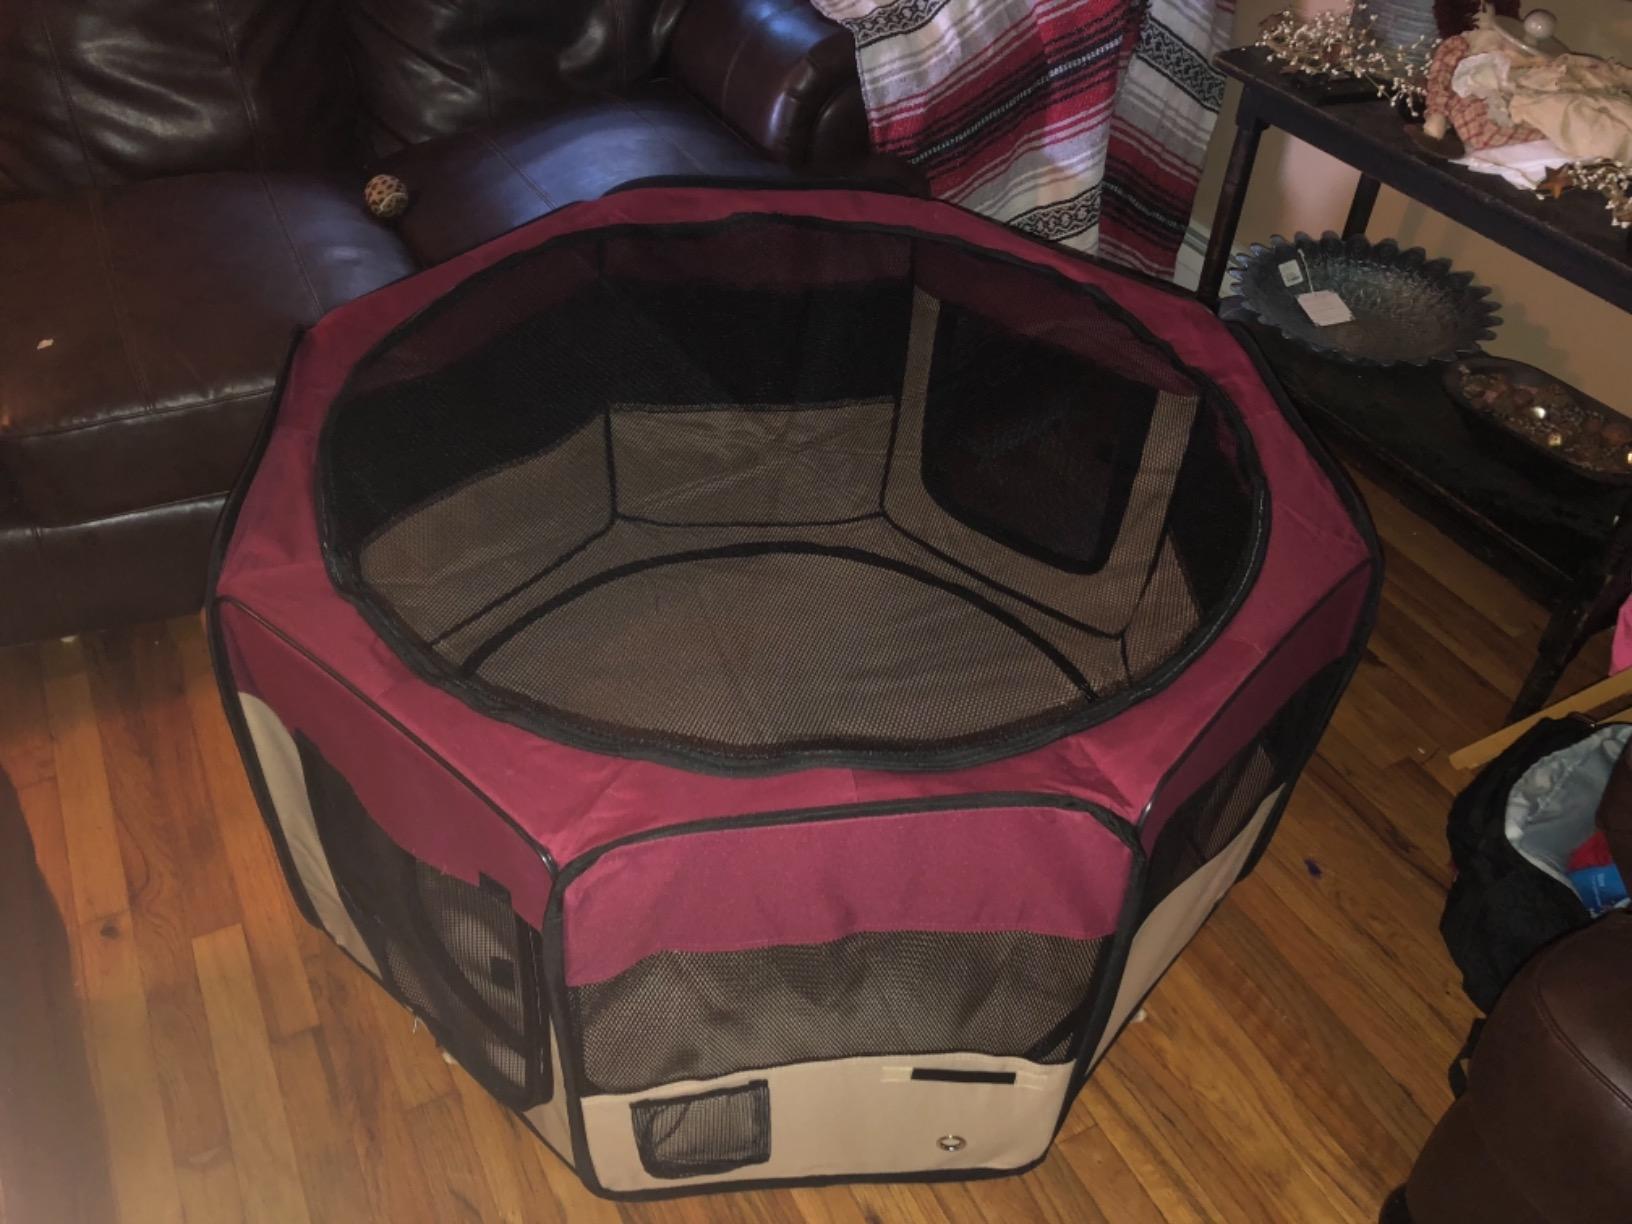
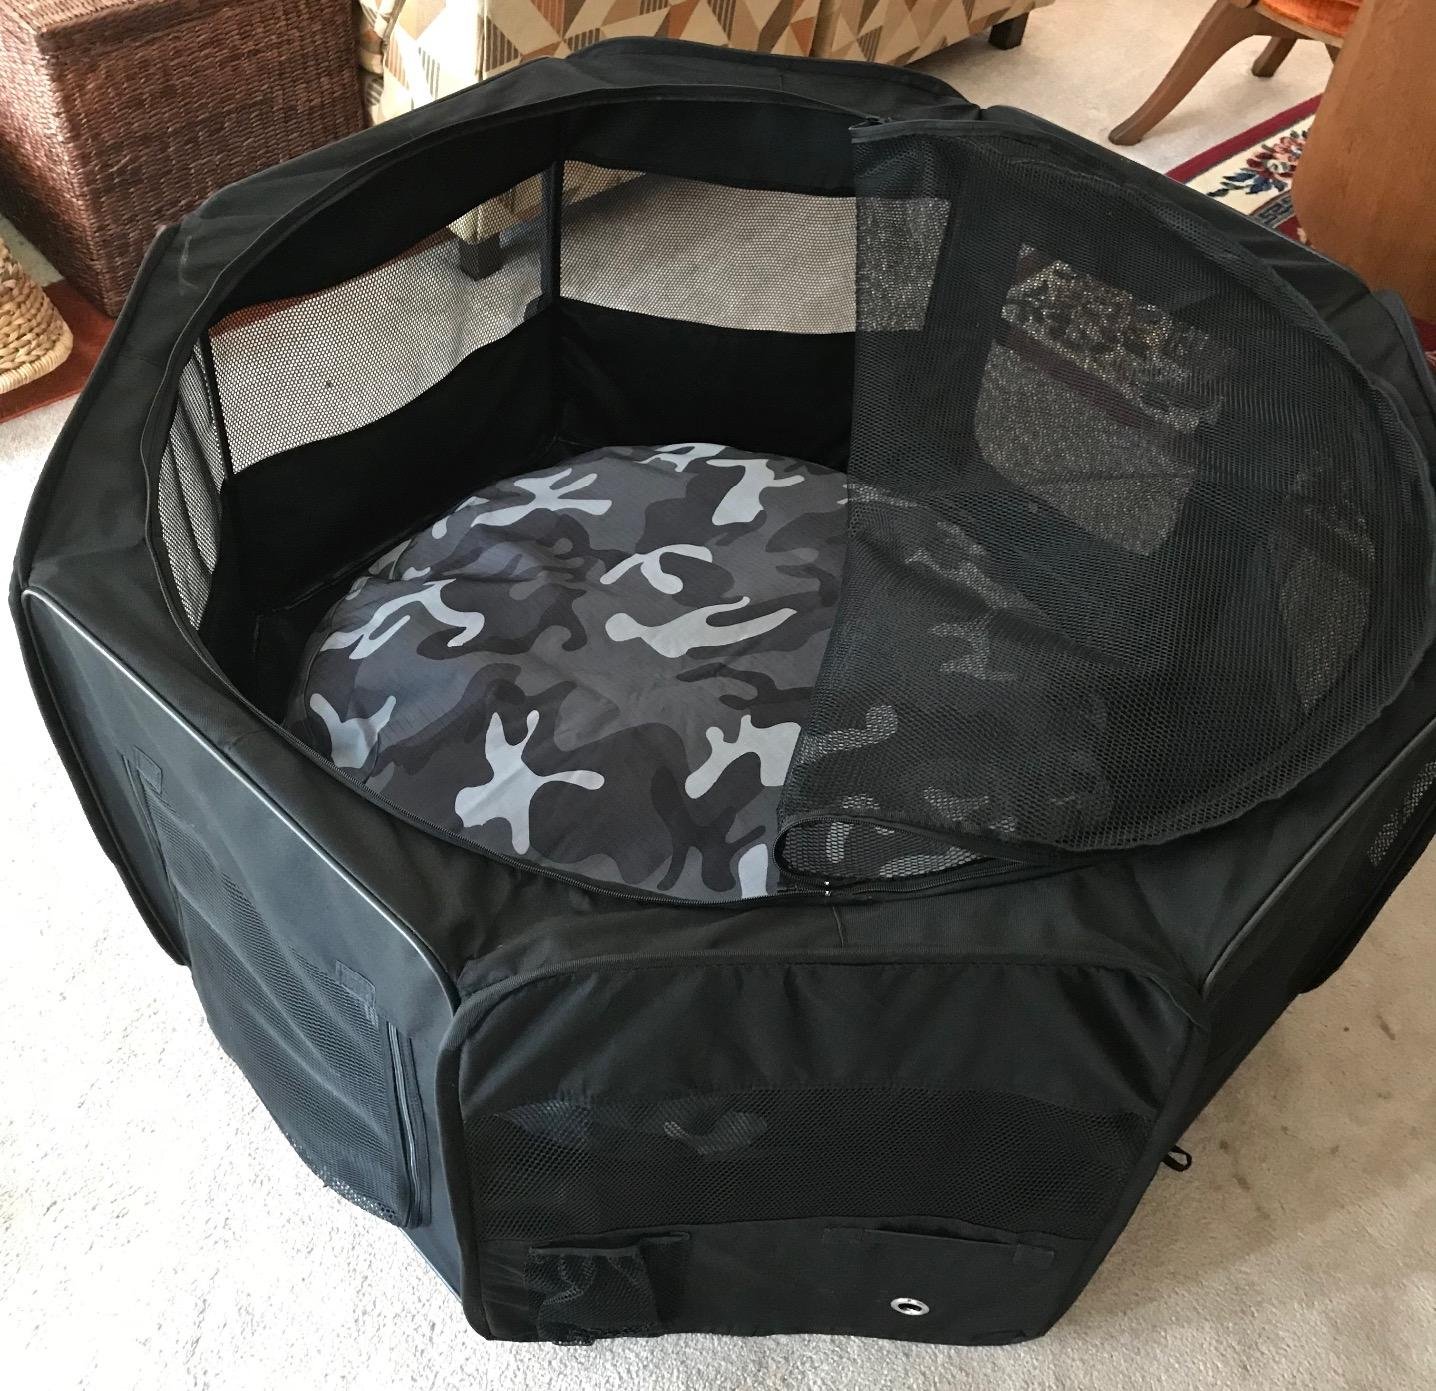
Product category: items_kennel
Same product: no